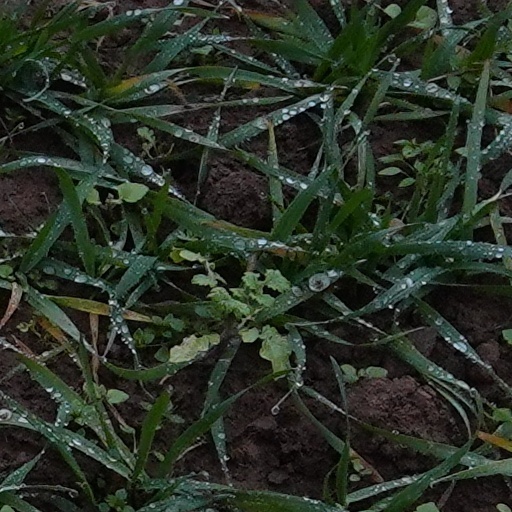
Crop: wheat